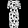
Label: Dress